Wu Zhen (painter)

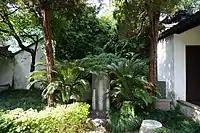
Tomb of Wu Zhen

Wu Zhen (courtesy name: Zhonggui 仲圭；art name: Meihuadaoren 梅花道人) (1280–1354 C.E.) was a Chinese painter during the Yuan dynasty. He was best known for being one of the Four Masters of the Yuan.